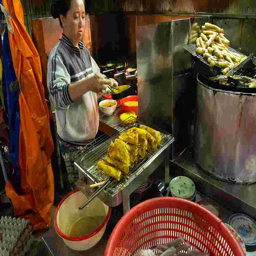
experience local food and culture on tv genre